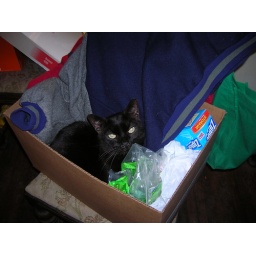
PC in the box where things were put so that the cats wouldn't sit on them!